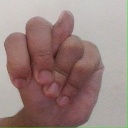
अक्षर: न